Rio Grande

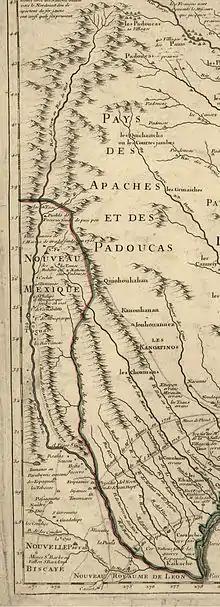
The Rio Grande ("Rio del Norte") as mapped in 1718 by Guillaume de L'Isle

The water of the Rio Grande is over-appropriated: that is, more users for the water exist than water in the river. Because of both drought and overuse, the section from Las Cruces downstream through Ojinaga frequently runs dry and was recently tagged "The Forgotten River" by those wishing to bring attention to the river's deteriorated condition.